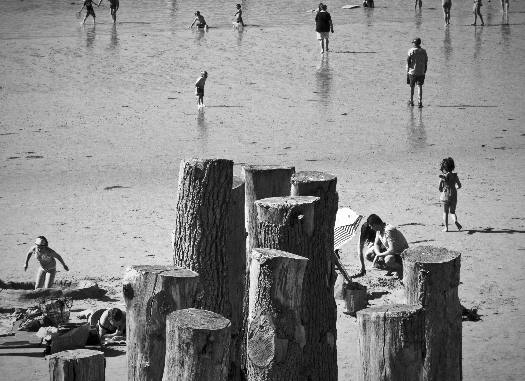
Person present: Yes